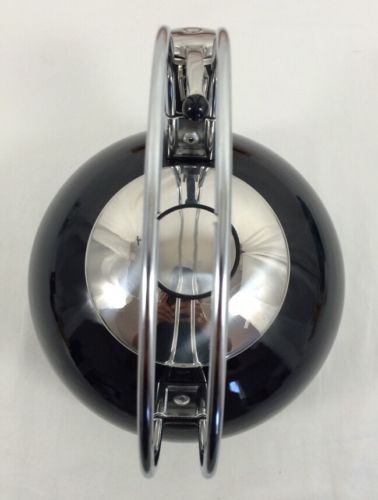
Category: kettle